Fishermans Bend

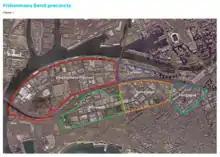
Map showing the new precincts in Fishermans Bend

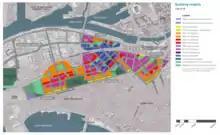
Map showing the height controls mandated in the 2018 Fishermans Bend Framework

Following the 2014 Victorian state election in 2015 the new Labor State Government introduced interim planning controls, seeking to reset the planning approach to the precinct. The Government expanded the Fishermans Bend regeneration area to include the City of Melbourne's industrial precinct along the river's edge, bringing the total urban renewal area to 480 hectares. In early 2018 the State Government put a hold on all development applications in the precinct until permanent planning controls were put in place, citing the height of proposed developments.